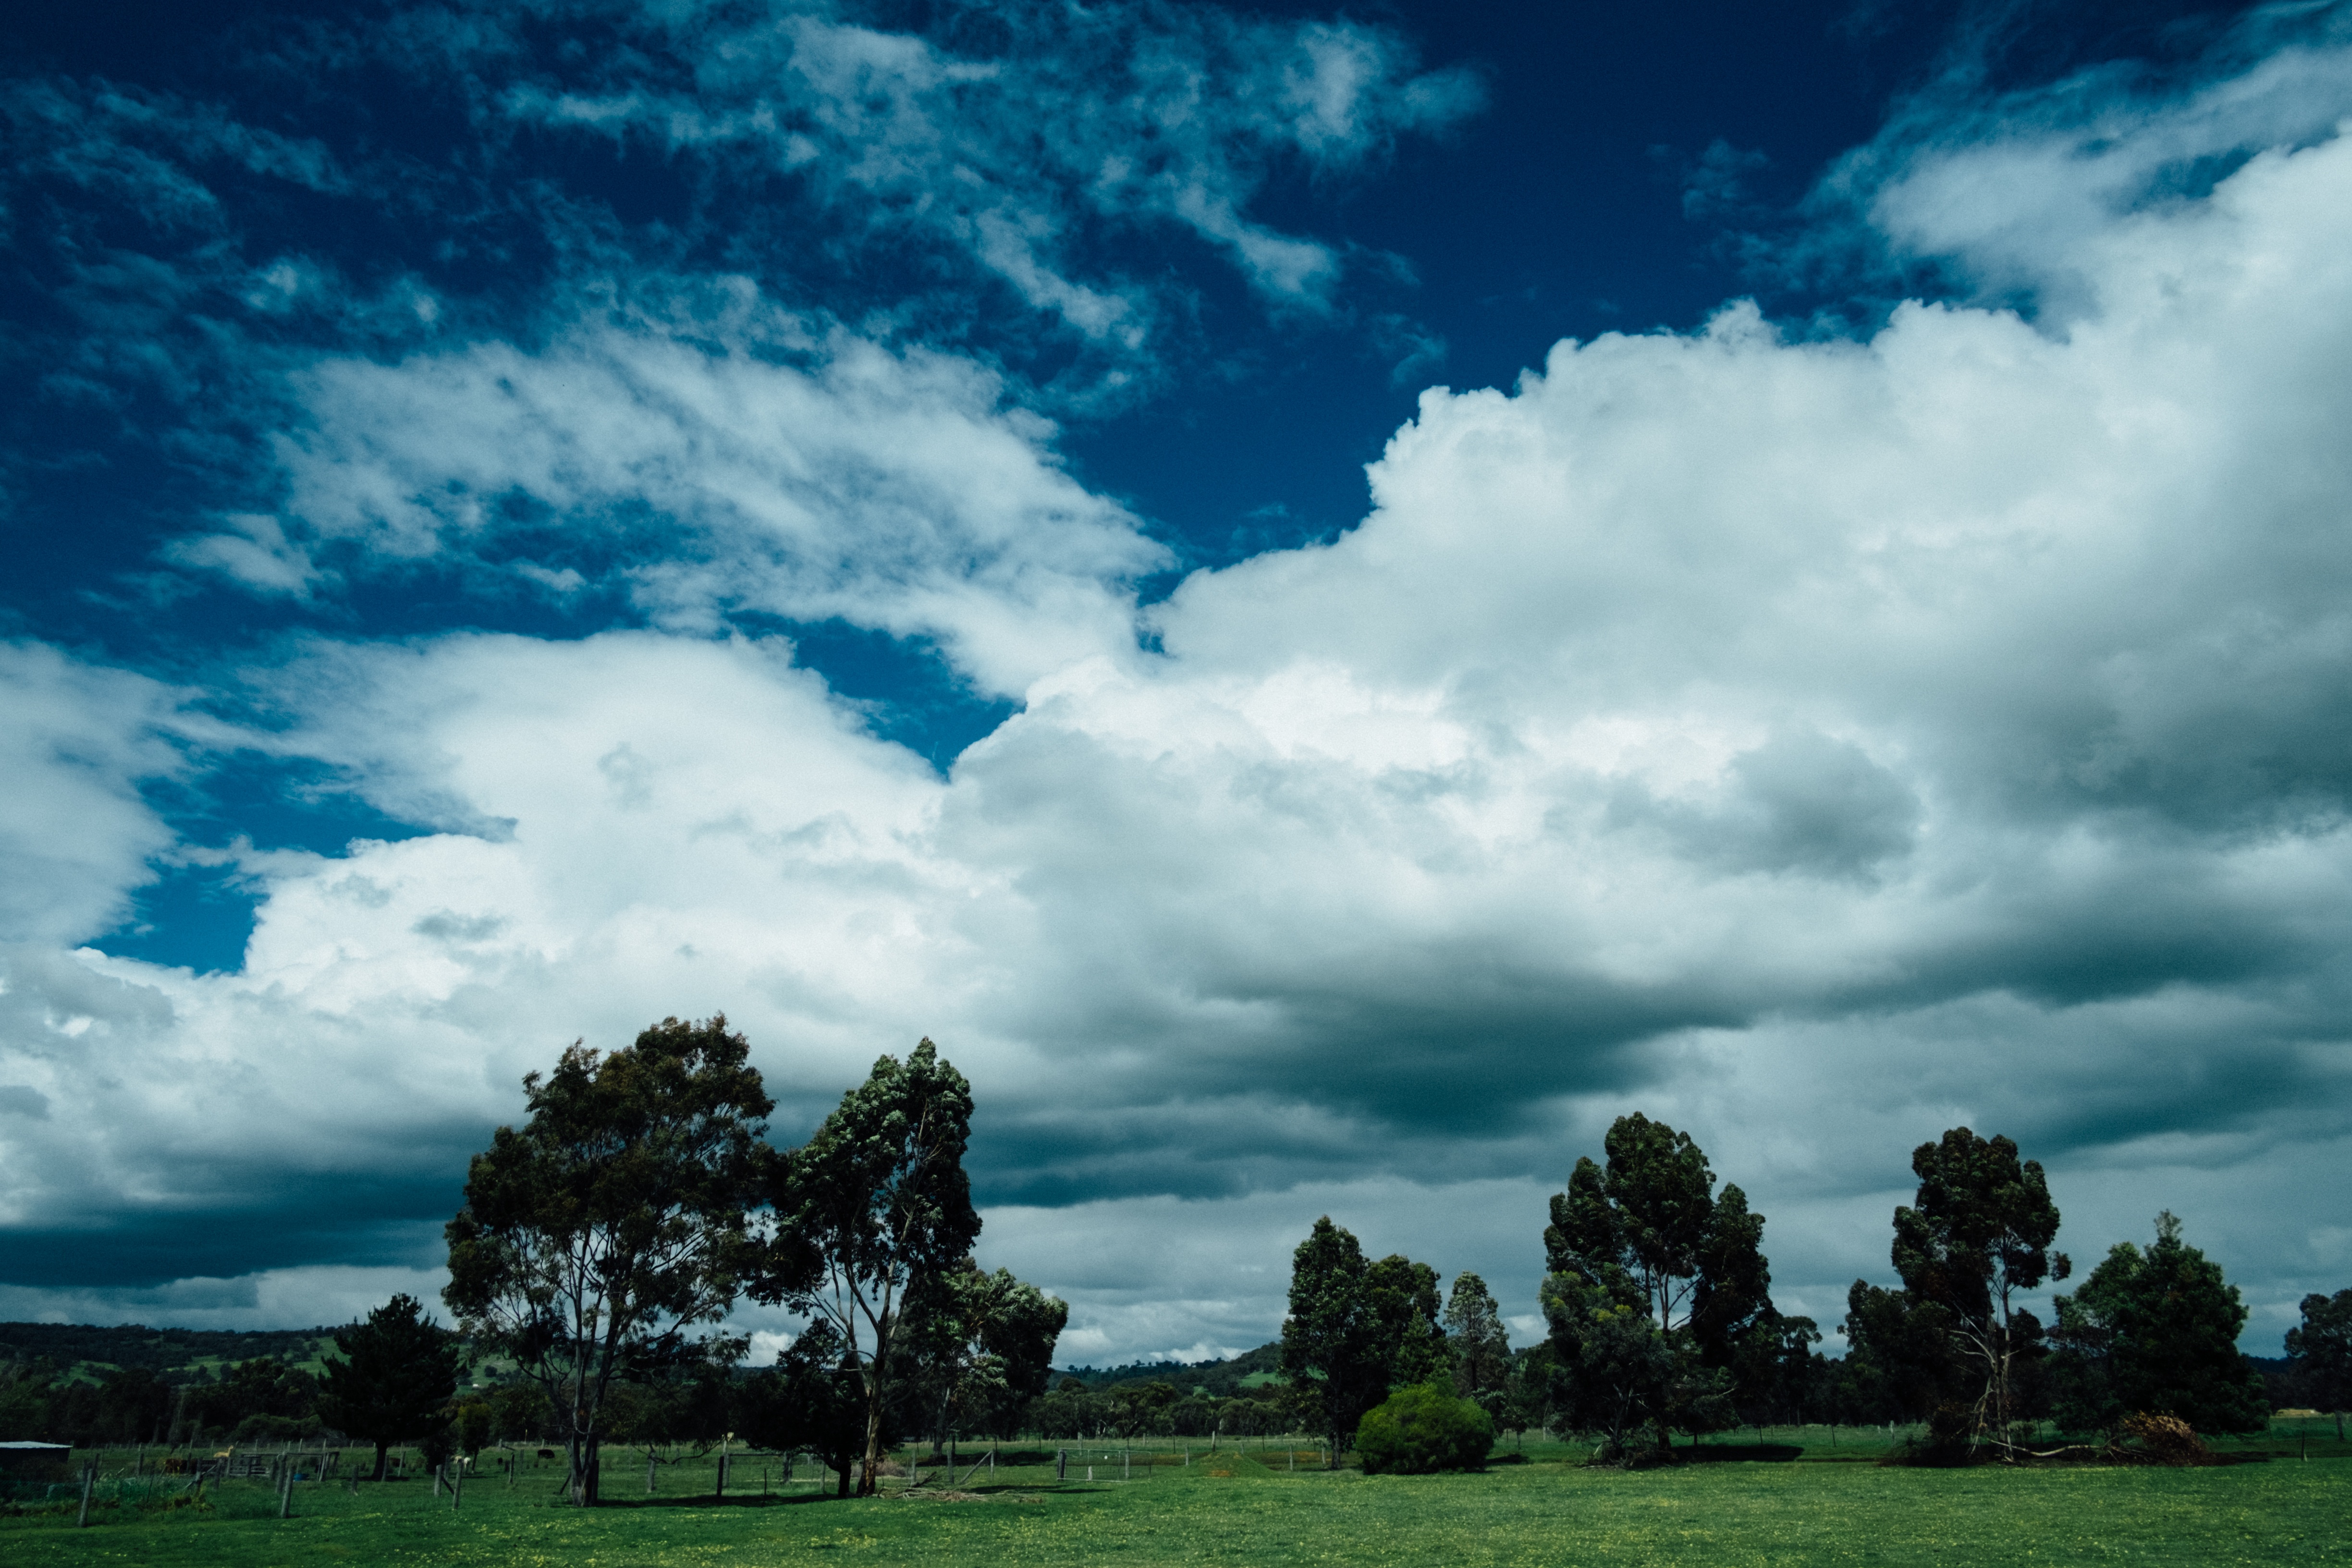
landscape, tree, nature, grass, horizon, cloud, sky, field, meadow, hill, dusk, cumulus, plain, grassland, rural area, meteorological phenomenon, woody plant